Super Champ Muay Thai

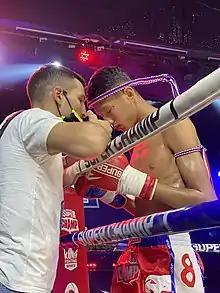
Nabil Anane and his coach Mehdi Zatout in the Super Champ (24 November 2020)

While Channel 8 is still the television broadcaster for "LWC Super Champ", the airing time has been switched to 6:00 p.m. on Saturday nights.